Amy Coney Barrett

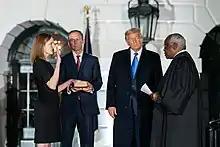
Justice Clarence Thomas administers the oath of office to Barrett on October 26, 2020, at the White House alongside President Donald Trump.

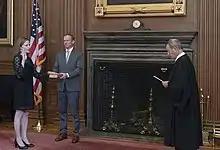
Chief Justice John Roberts administers the judicial oath to Barrett on October 27, 2020. Justice Barrett's husband, Jesse M. Barrett, holds the Bible.

Barrett became the 103rd associate justice of the Supreme Court of the United States on October 27, 2020. On the evening of the confirmation vote, Trump hosted a swearing-in ceremony at the White House. As Barrett requested, Justice Clarence Thomas administered the oath of office to her, the first of two necessary oaths. She took the judicial oath, administered by Chief Justice John Roberts, the next day.